Alexander Reid Ross

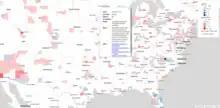
A screenshot of the interactive incident map

Ross began collecting cases in which far-right actors and vigilantes appeared at demonstrations and similar events starting on May 27, 2020. Using this data, he developed an interactive map of the United States describing events and metadata such as involved groups. By early September, Ross had accumulated over 500 such incidents.